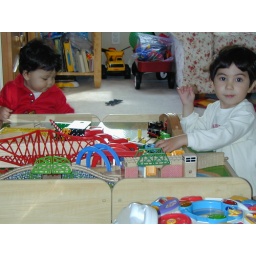
Two brothers playing by the train table